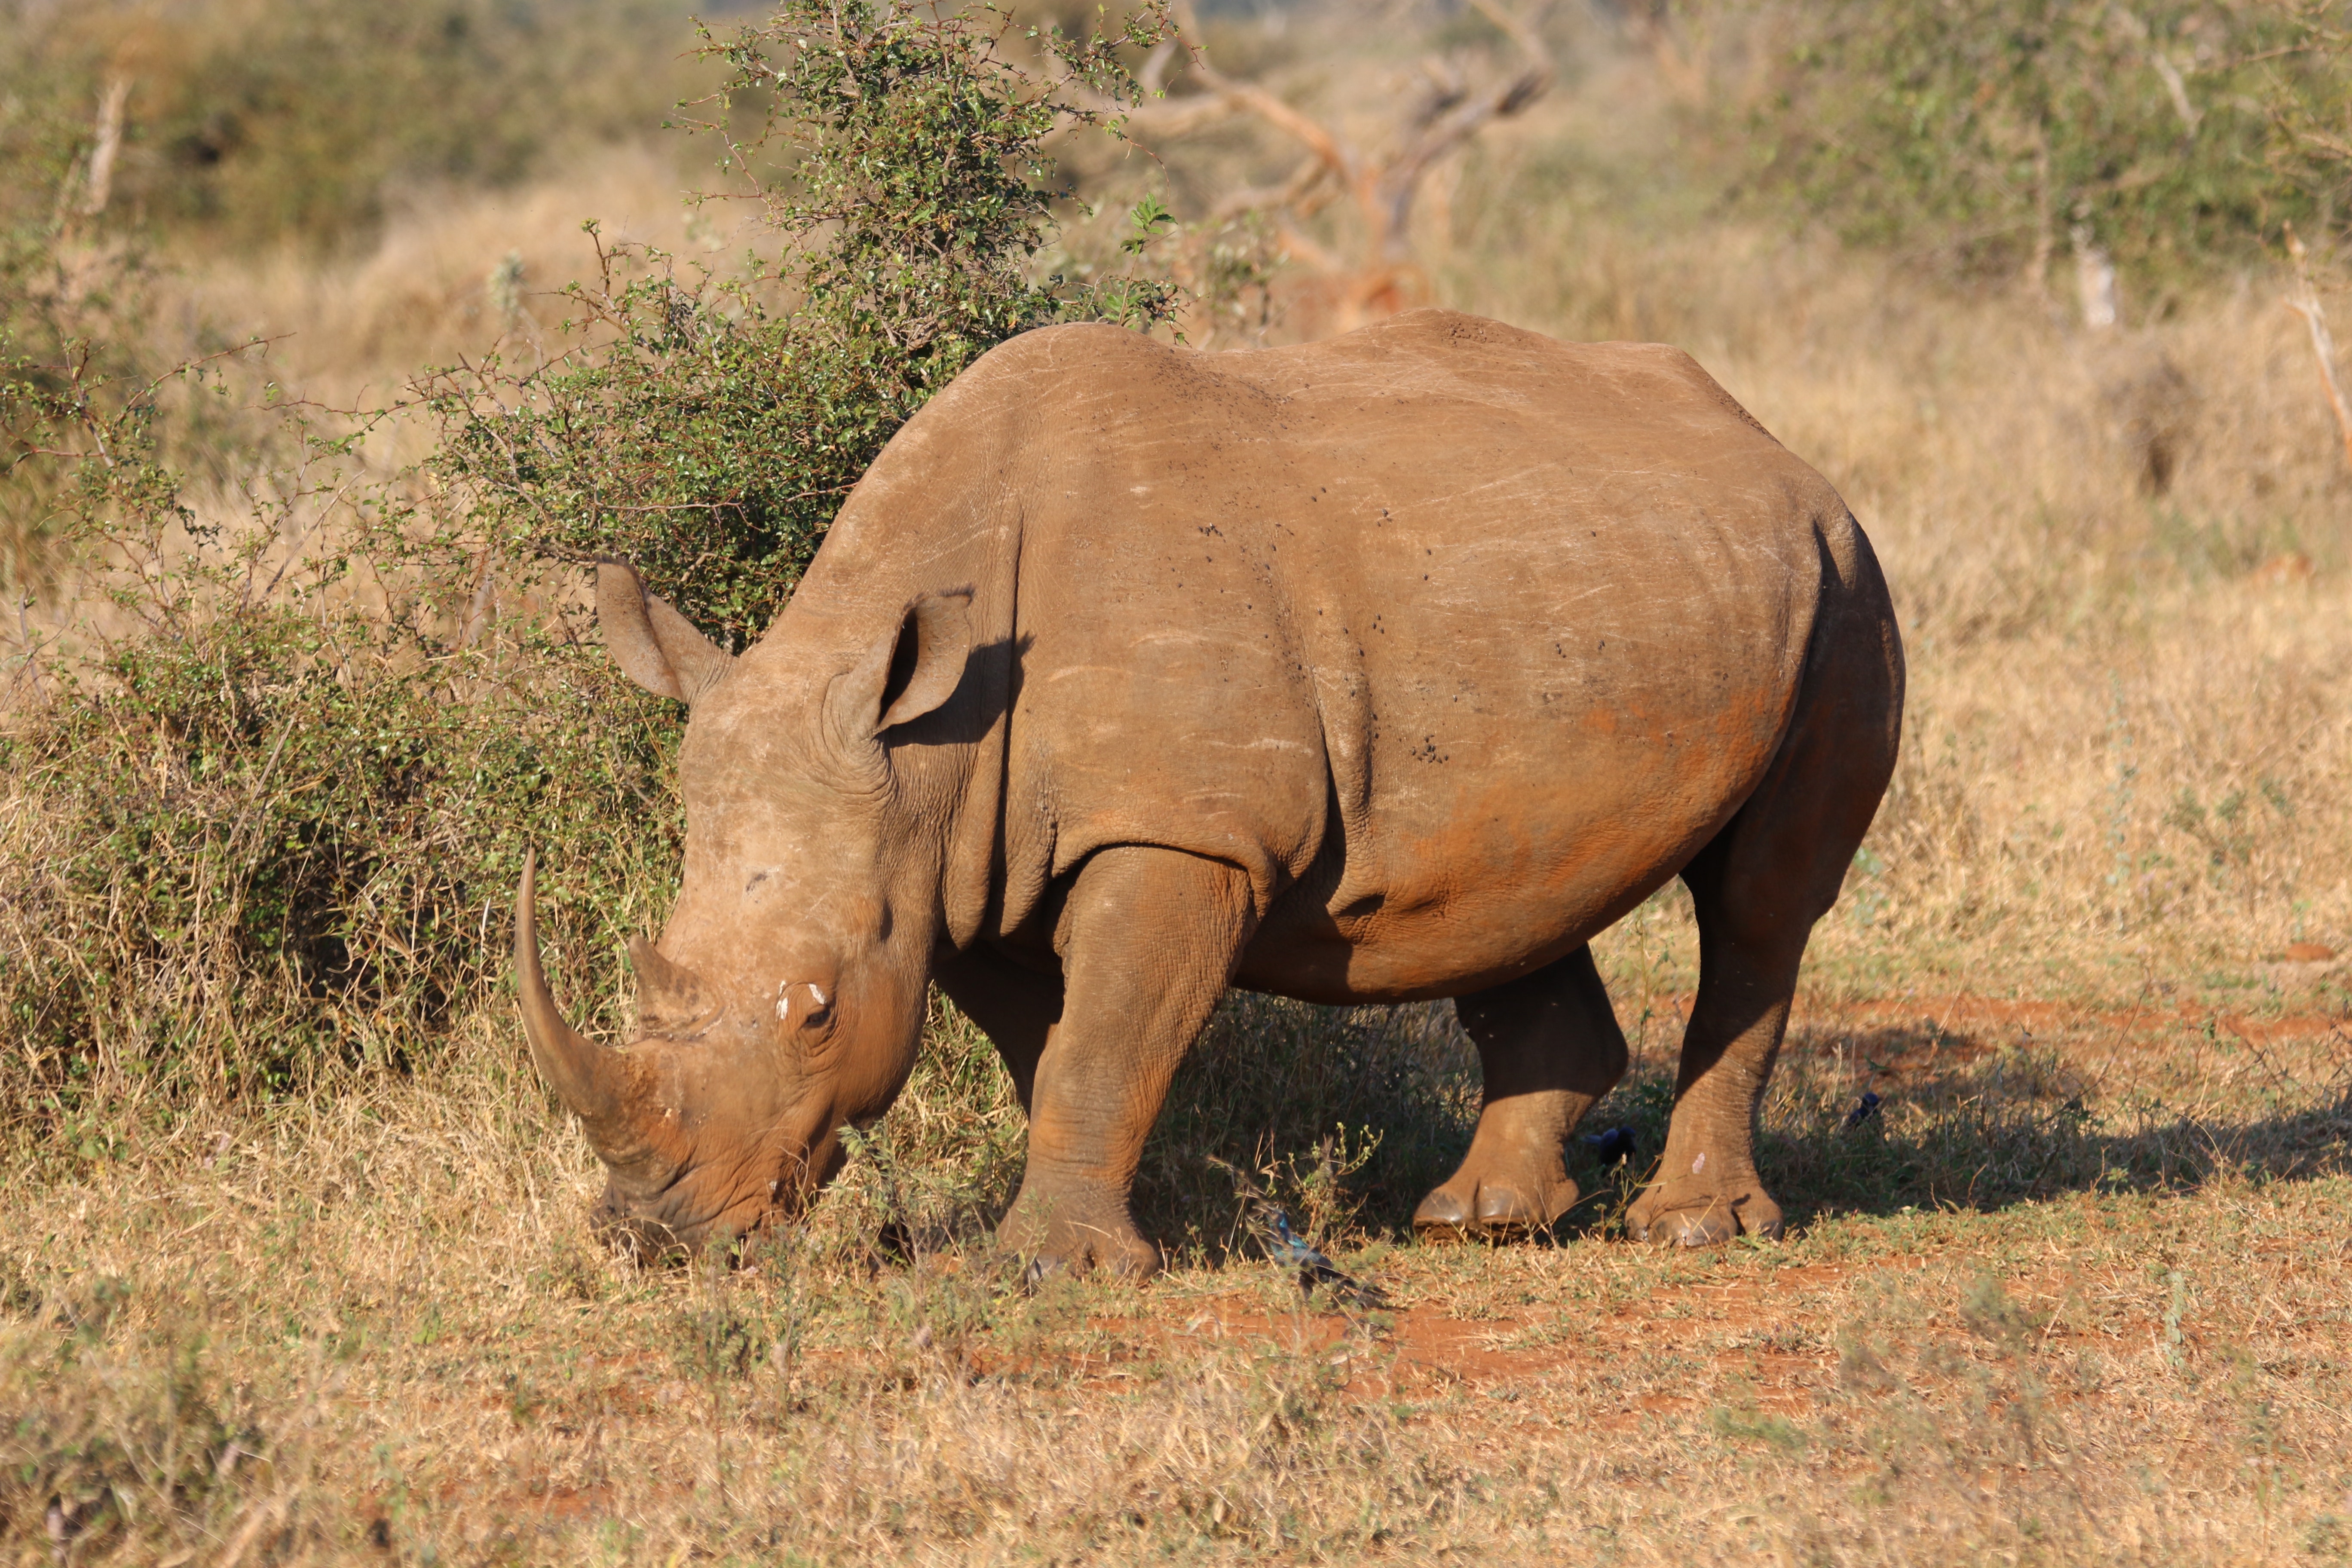
rhinoceros, mammal, wildlife, vertebrate, terrestrial animal, black rhinoceros, horn, white rhinoceros, safari, indian rhinoceros, nature reserve, grazing, national park, snout, grassland, savanna, plant community, adventure, plain, fawn